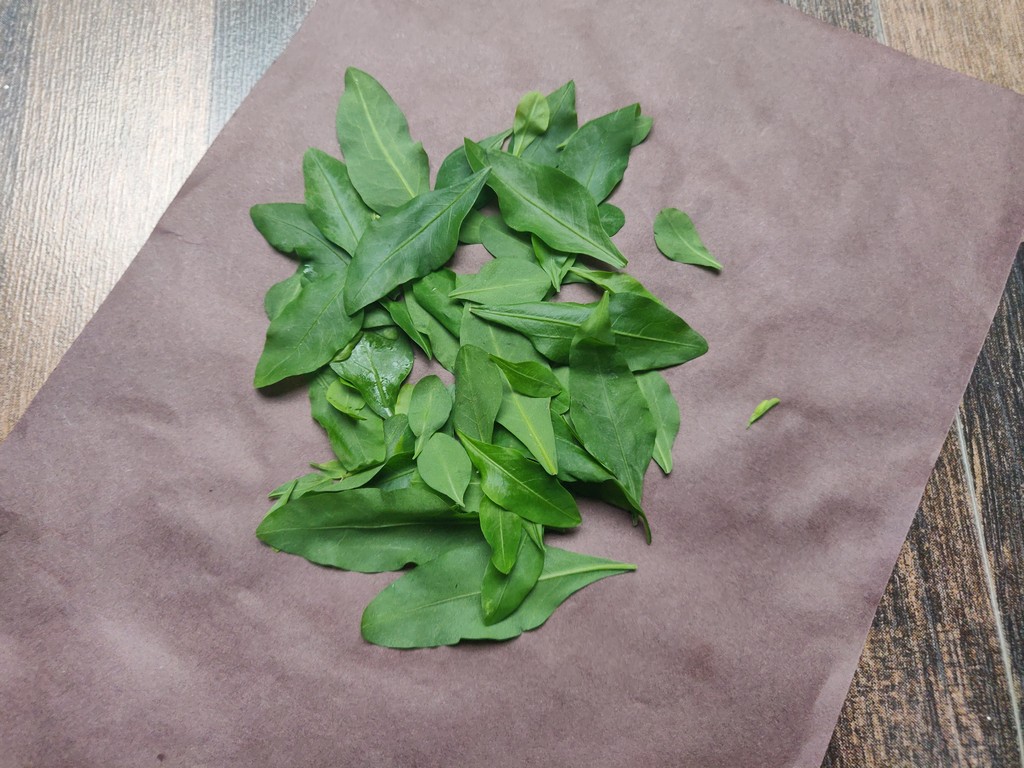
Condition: Healthy
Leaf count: multiple
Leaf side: unknown